Ale

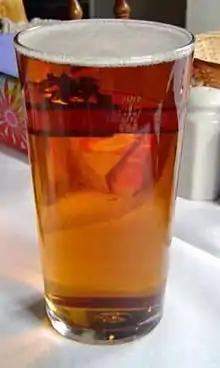
A glass of real ale from an English pub

Ale is a style of beer, brewed using a warm fermentation method. In medieval England, the term referred to a drink brewed without hops.